Ghazanchetsots Cathedral

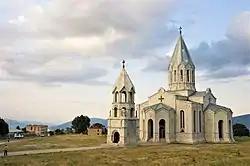
The cathedral as seen in 2007 before the cleanup of the surrounding area.

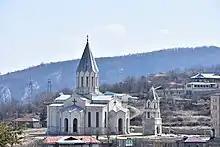
A view from Kanach Zham, 2018.

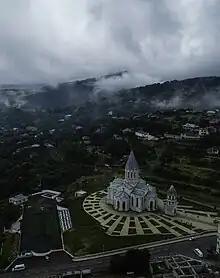
An aerial view in 2019

Restoration of the cathedral began soon after its capture by Armenian forces. As of 1997, it was reportedly the only building being restored in Shushi. Restoration works were conducted by Volodya Babayan and primarily funded by Andreas Roubian, an Armenian evangelical benefactor from New Jersey, who provided $110,000. Tens of thousands of dollars came from various Armenian diaspora communities and wealthy individuals. Cleanup and furnishing were completed in May 1998. The cathedral was reconsecrated on 18 June 1998 on the Feast of the Transfiguration by Archbishop Pargev Martirosyan, the Primate of the Diocese of Artsakh. The first Divine Liturgy at the restored cathedral took place on July 19 with the attendance of Nagorno-Karabakh President Arkadi Ghukasyan and officials from Armenia. Archbishop Sebouh Chouldjian read a letter from Catholicos Karekin I, who did not attend due to health problems.